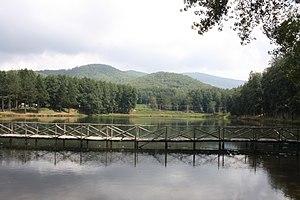
Gambarie est une frazione de la commune de Santo Stefano in Aspromonte, dans la province de Reggio de Calabre.